Babe Ruth

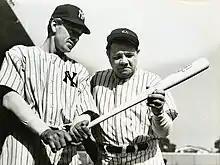
Gary Cooper and Ruth in the 1942 film "The Pride of the Yankees"

The Yankees' status as tenants of the Giants at the Polo Grounds had become increasingly uneasy, and in 1922, Giants owner Charles Stoneham said the Yankees' lease, expiring after that season, would not be renewed. Ruppert and Huston had long contemplated a new stadium, and had taken an option on property at 161st Street and River Avenue in the Bronx. Yankee Stadium was completed in time for the home opener on April 18, 1923, at which Ruth hit the first home run in what was quickly dubbed "the House that Ruth Built". The ballpark was designed with Ruth in mind: although the venue's left-field fence was further from home plate than at the Polo Grounds, Yankee Stadium's right-field fence was closer, making home runs easier to hit for left-handed batters. To spare Ruth's eyes, right field—his defensive position—was not pointed into the afternoon sun, as was traditional; left fielder Meusel soon developed headaches from squinting toward home plate.